Orissa (film)

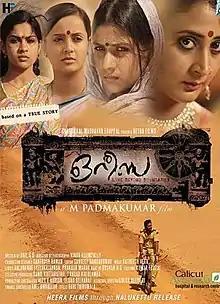

Orissa is a 2013 Indian Malayalam-language romance film directed by M. Padmakumar. The film stars Unni Mukundan and Sanika Nambiar as the leads, with Kaniha and Tanusree Ghosh in supporting roles. Produced under the banner of Heera Films, "Orissa" is the story of a girl called Suneyi — played by Sanika Nambiar — her trials and tribulations. The film released on 17 May 2013.